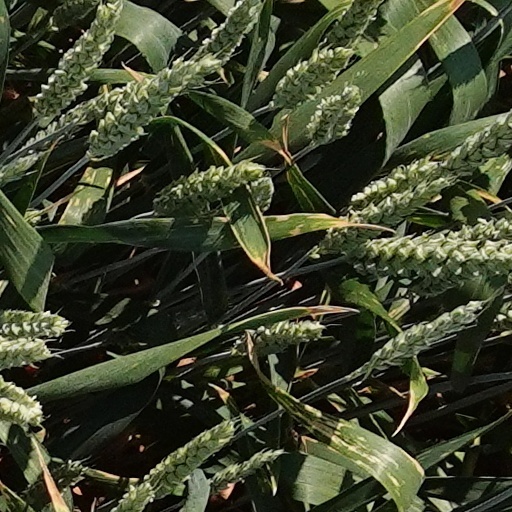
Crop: wheat